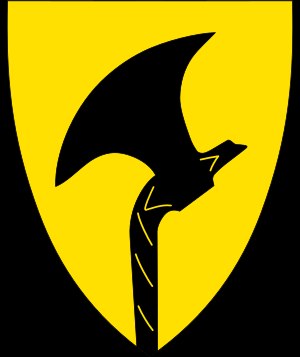
Telemark
Telemarks våbenskjold
Telemark eller Telemarken er et tidligere fylke i Norge, der med Regionsreformen i Norge, 1. januar 2020 blev lagt sammen med Vestfold fylke til Vestfold og Telemark fylke.